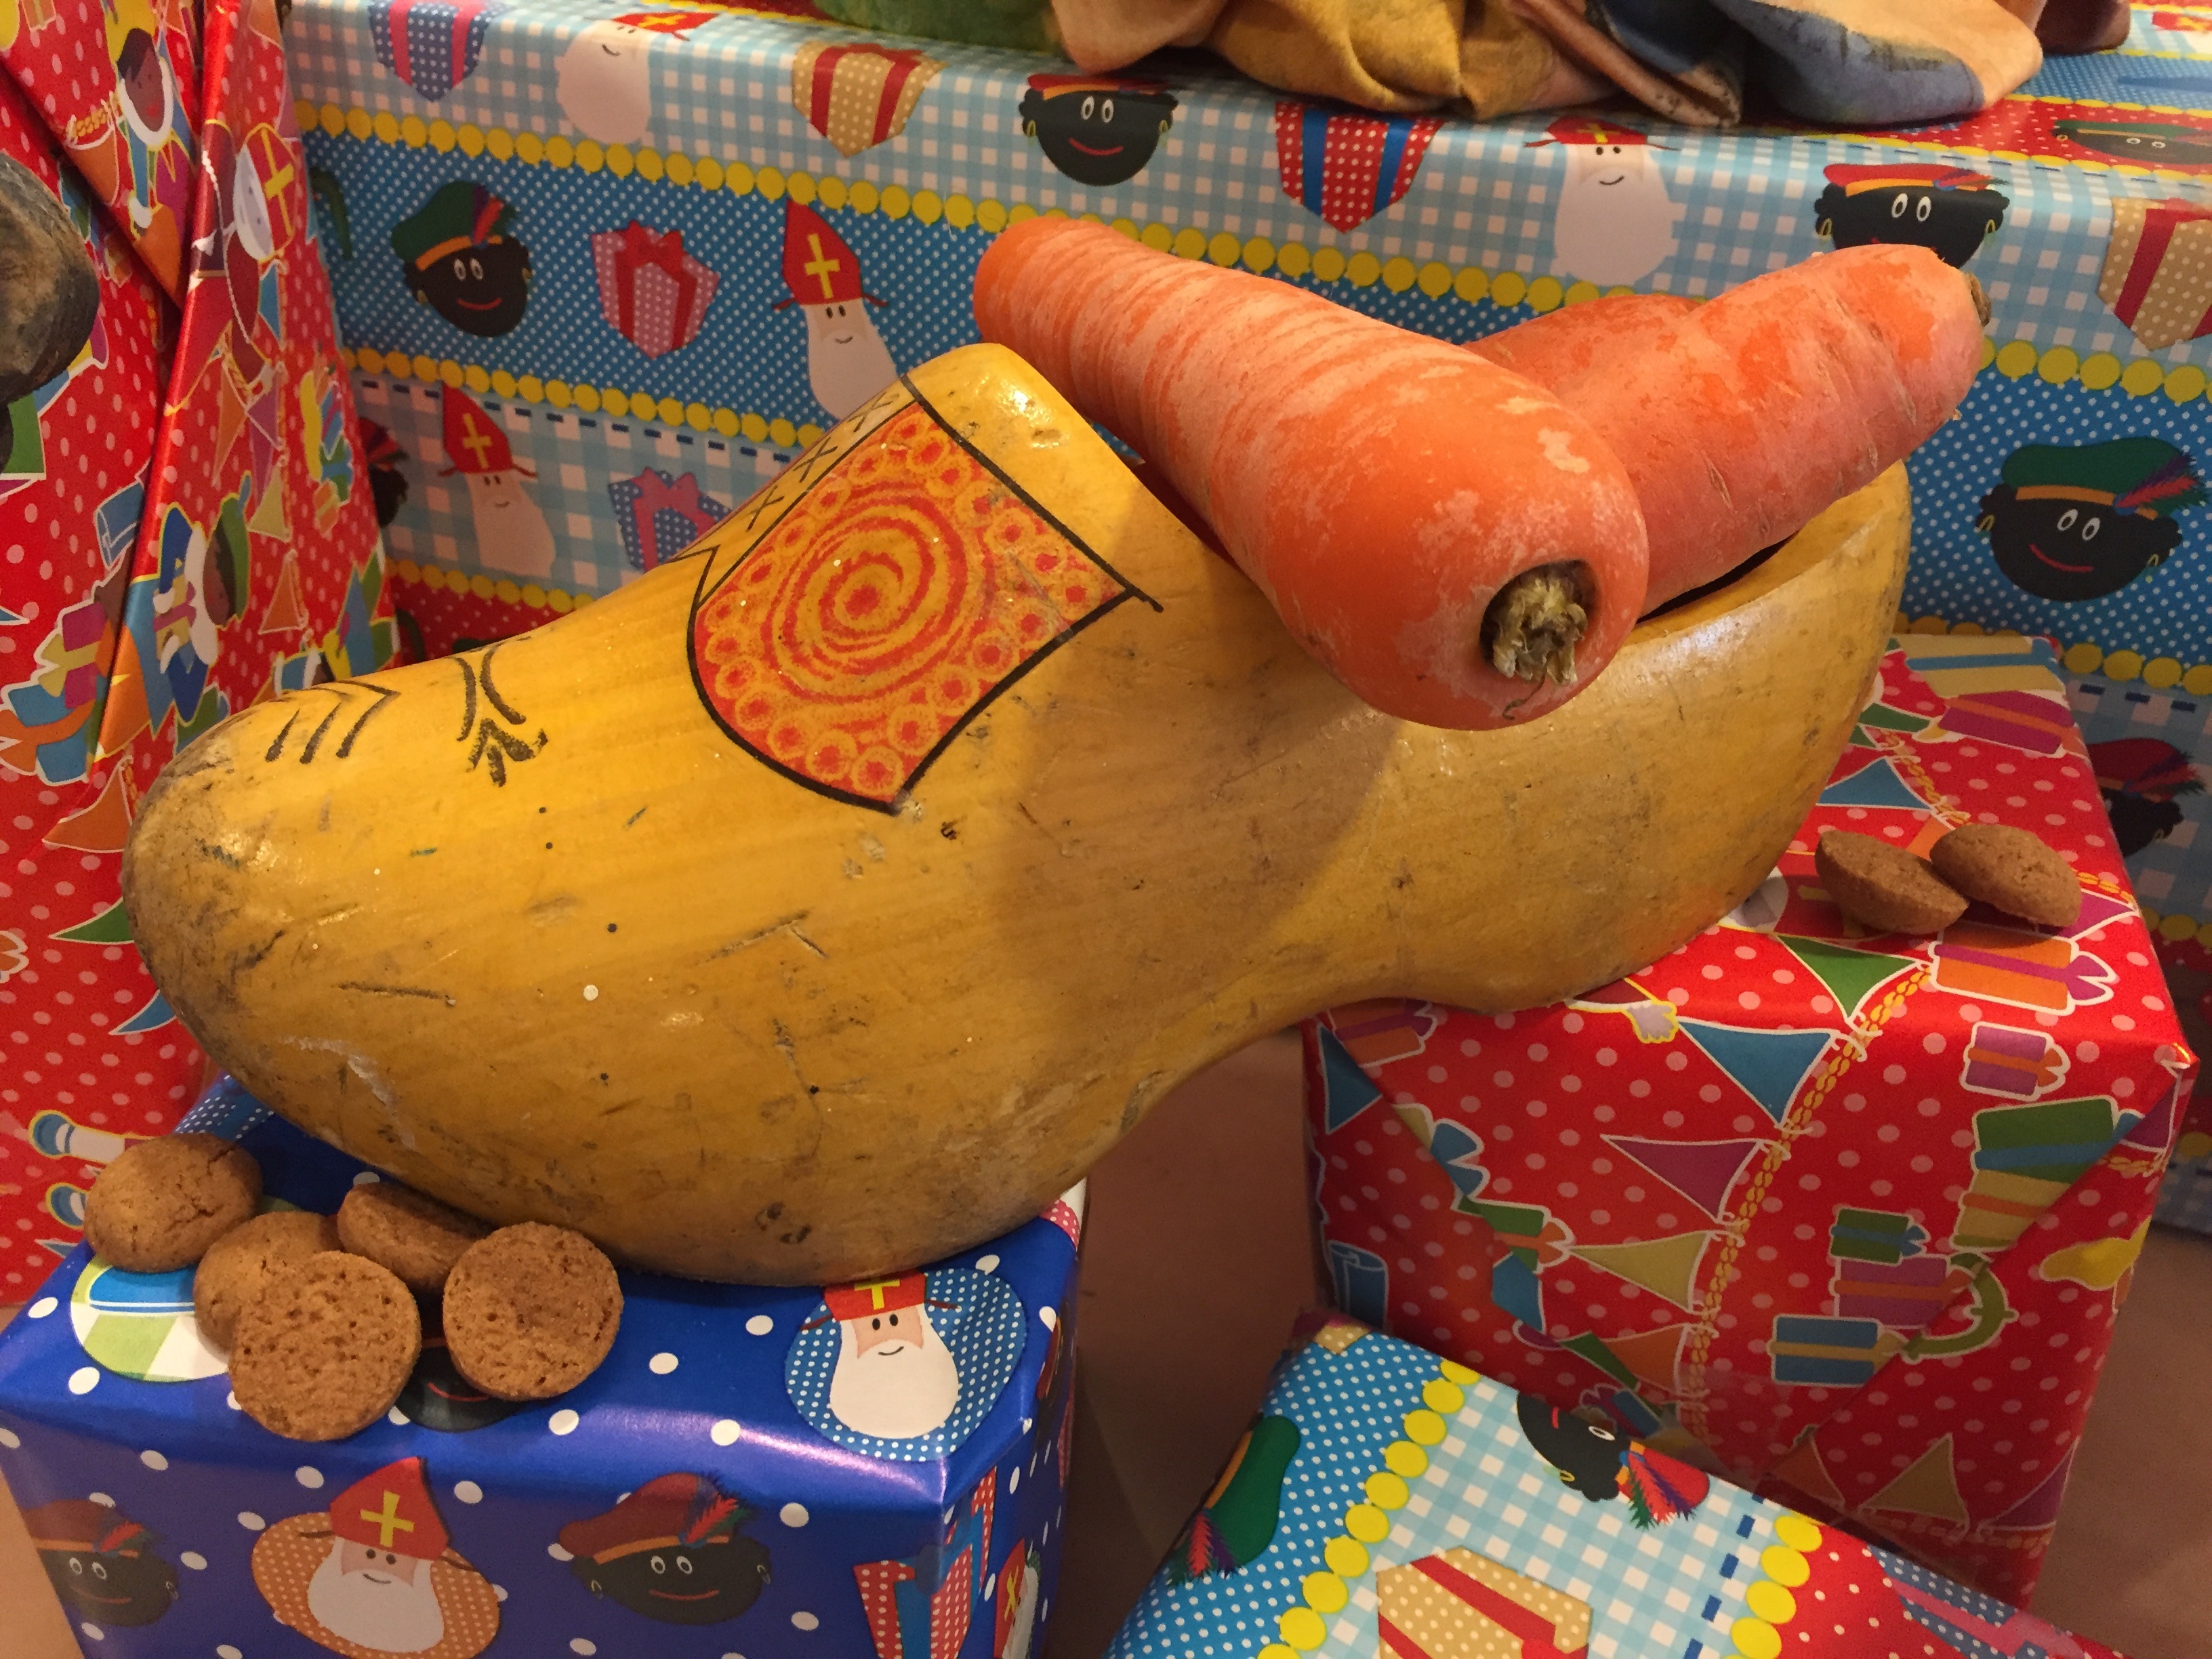
flower, food, red, produce, color, toy, textile, art, roots, carving, stuffed toy, saint nicholas, clog, packets, sinterklaas presents